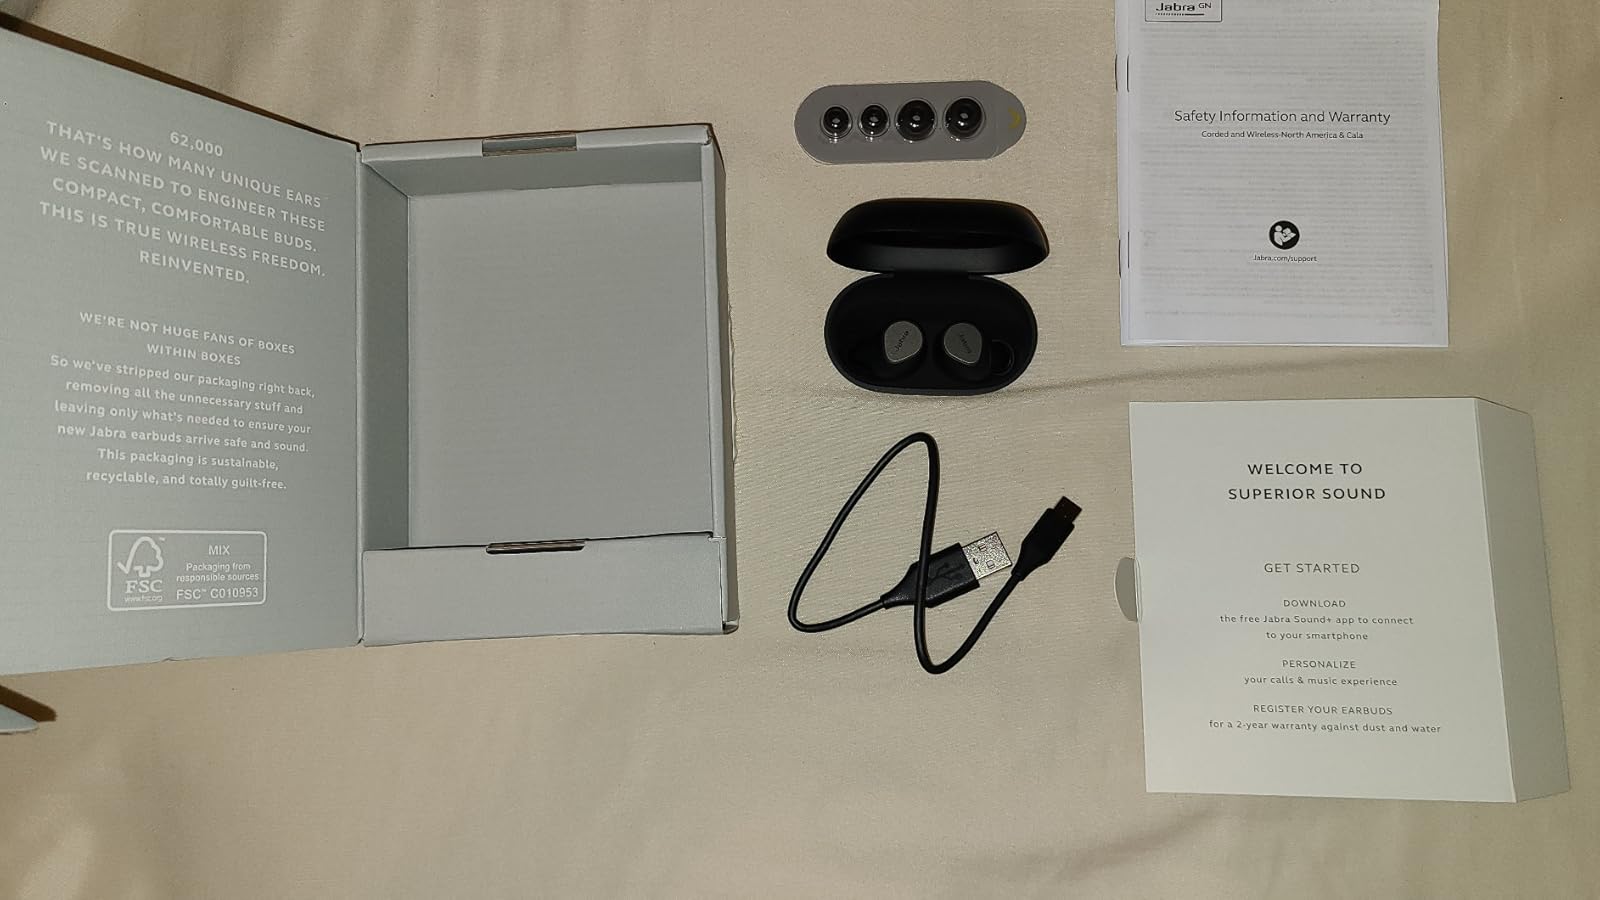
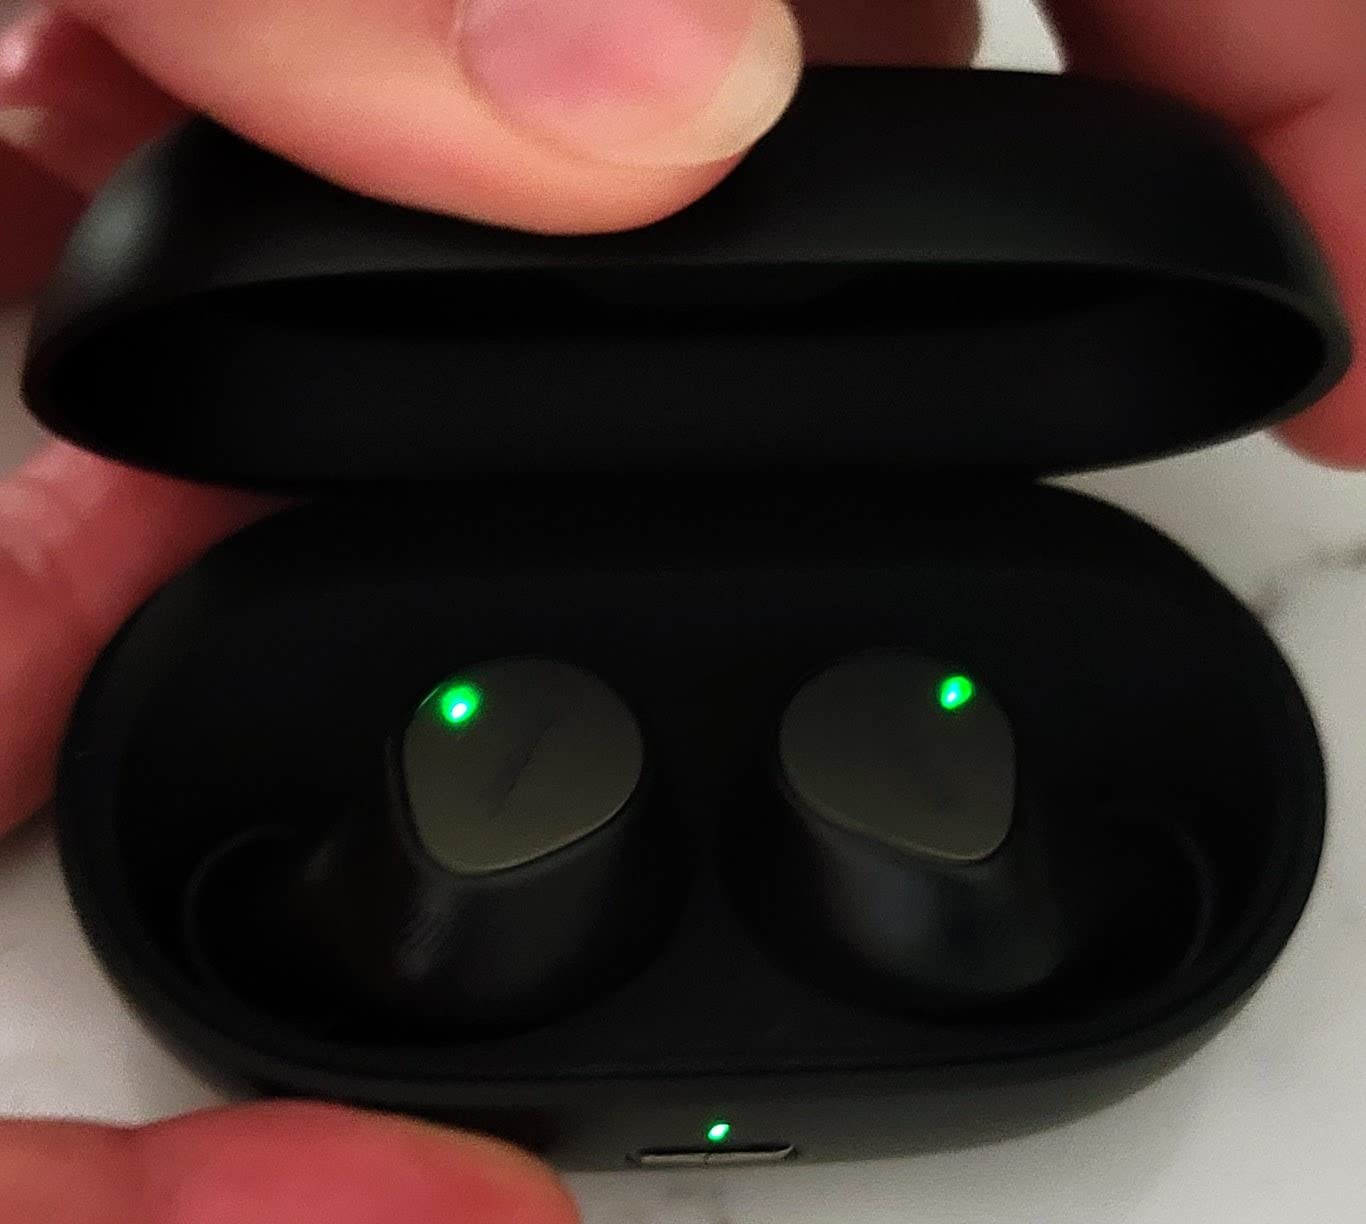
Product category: earbuds
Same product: yes